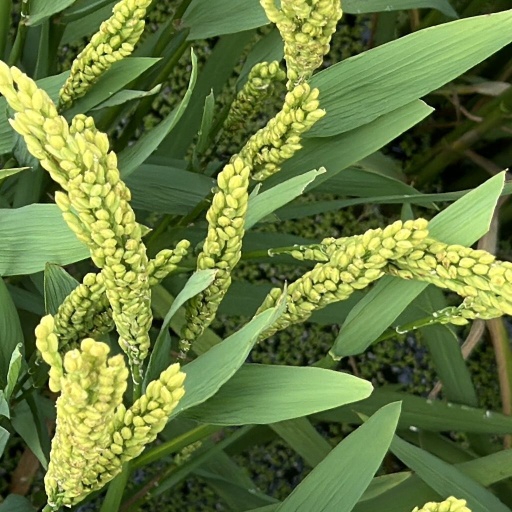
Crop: rice